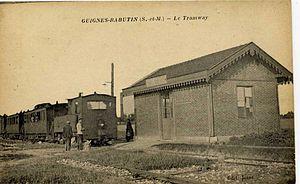
Tramway de verneuil
Le tramway de Verneuil-l'Étang à Melun, aussi appelé tacot de Verneuil ou tramway de Verneuil, est une des lignes de chemin de fer secondaire de Seine-et-Marne, exploitée de 1901 à 1950 par la Société générale des chemins de fer économiques, dont elle constitue la première ligne dans le département. Elle reliait Melun à Verneuil-l'Étang. La longueur de la ligne était de 18,390 km accomplis en une heure sur une voie d'un mètre de large. Elle connaît une hausse de fréquentation jusqu'en 1914, la guerre désorganisant ensuite son trafic. Entre les deux guerres, l'autobus la concurrence pour le trafic de voyageurs. La ligne voit alors sa rentabilité décliner, et n'est à terme utilisée que par l'industrie sucrière, avant sa fermeture et son démantèlement.